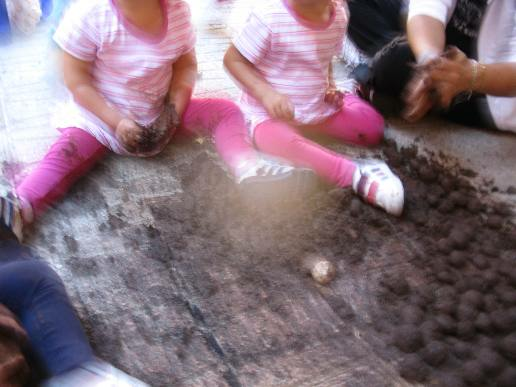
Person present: Yes